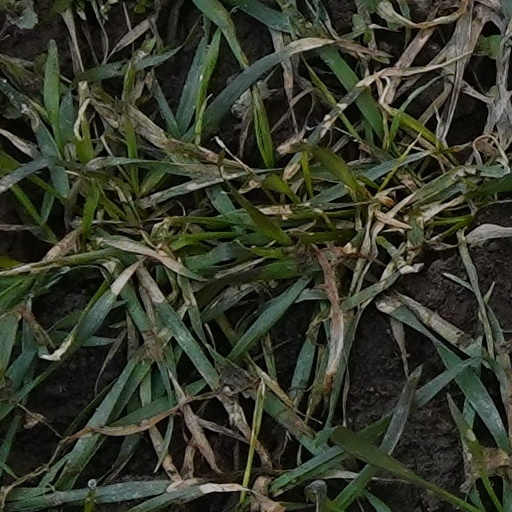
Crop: wheat